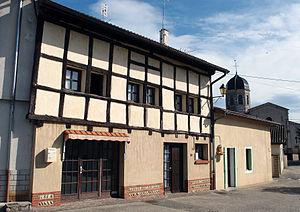
Maison à pans de bois, C.G.C. 22 vers Meximieux (Inscrit, 1937) This building is indexed in the Base Mérimée, a database of architectural heritage maintained by the French Ministry of Culture,
Lent est une commune française, située dans le département de l'Ain en région Auvergne-Rhône-Alpes.
La maison à pans de bois est une maison du XVIᵉ siècle, située à Lent dans le département de l'Ain, en France.
Cet article recense les monuments historiques de l'Ain, en France.